Oak

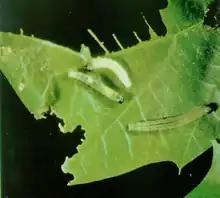
Caterpillars of the North American oak leafroller, "Archips semiferanus", can defoliate oak forests.

Oaks are keystone species in a wide range of habitats from Mediterranean semi-desert to subtropical rainforest. They are important components of hardwood forests; some species grow in associations with members of the Ericaceae in oak–heath forests. Several kinds of truffles, including two well-known varieties – black Périgord truffle and the white Piedmont truffle – have symbiotic relationships with oak trees. Similarly, many other fungi, such as "Ramaria flavosaponaria", associate with oaks.